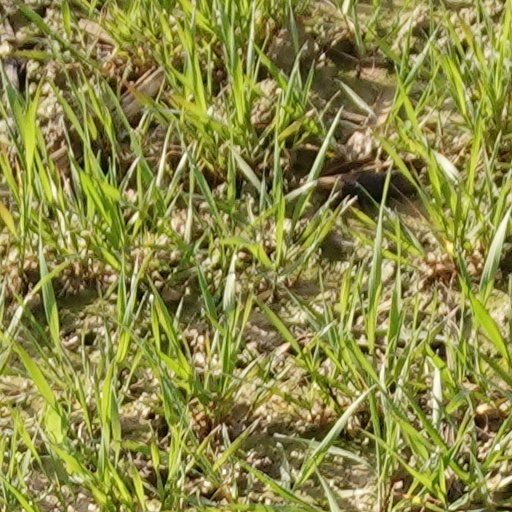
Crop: wheat